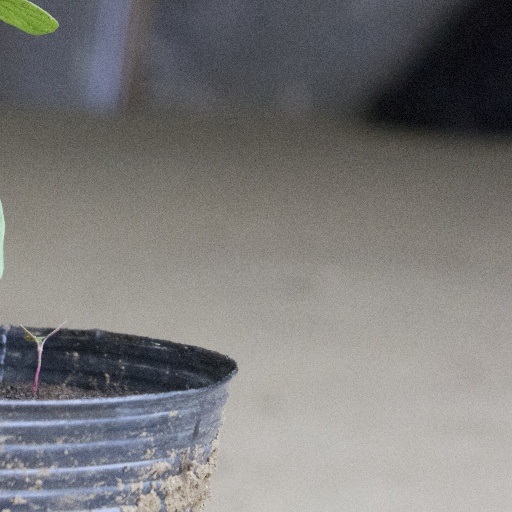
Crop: soybean